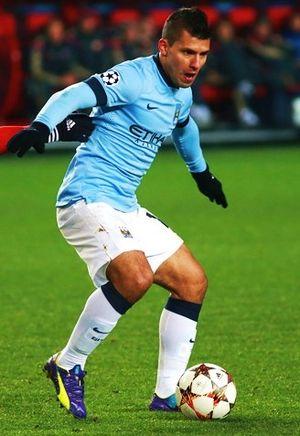
Sergio Leonel Agüero del Castillo, plus simplement Sergio Agüero, dit « Kun », est un footballeur international argentin né le 2 juin 1988 à Quilmes évoluant au poste d'attaquant pour le club de Manchester City. Aujourd’hui, il est considéré comme l’un des tout meilleurs avant-centres de la planète par de nombreux experts du football.